William Priestley (Louisiana planter)

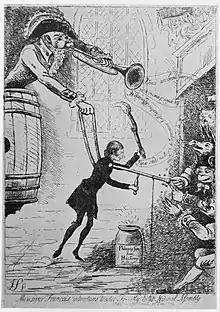
William Priestley before the Legislative Assembly.

After his brother Joseph's marriage to Elizabeth Rayner in April 1792, William Priestley travelled to Paris, at the behest of William Russell, who was rebuilding his mercantile business from Gloucester. At Paris on 8 June 1792, President Tardiveau introduced William to the Assemblée législative. William asked M Français to read out his brief address, because of his "voix extrêment faible":